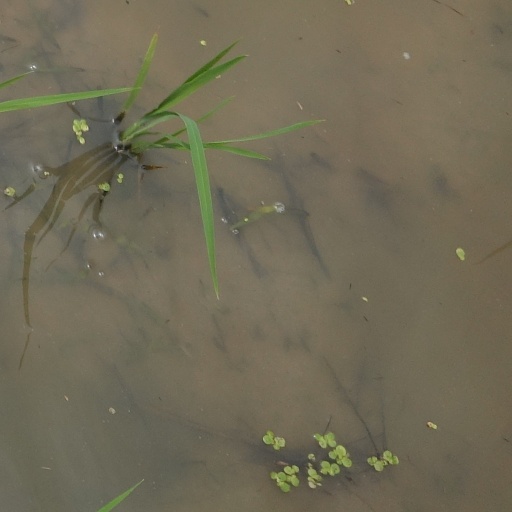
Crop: rice